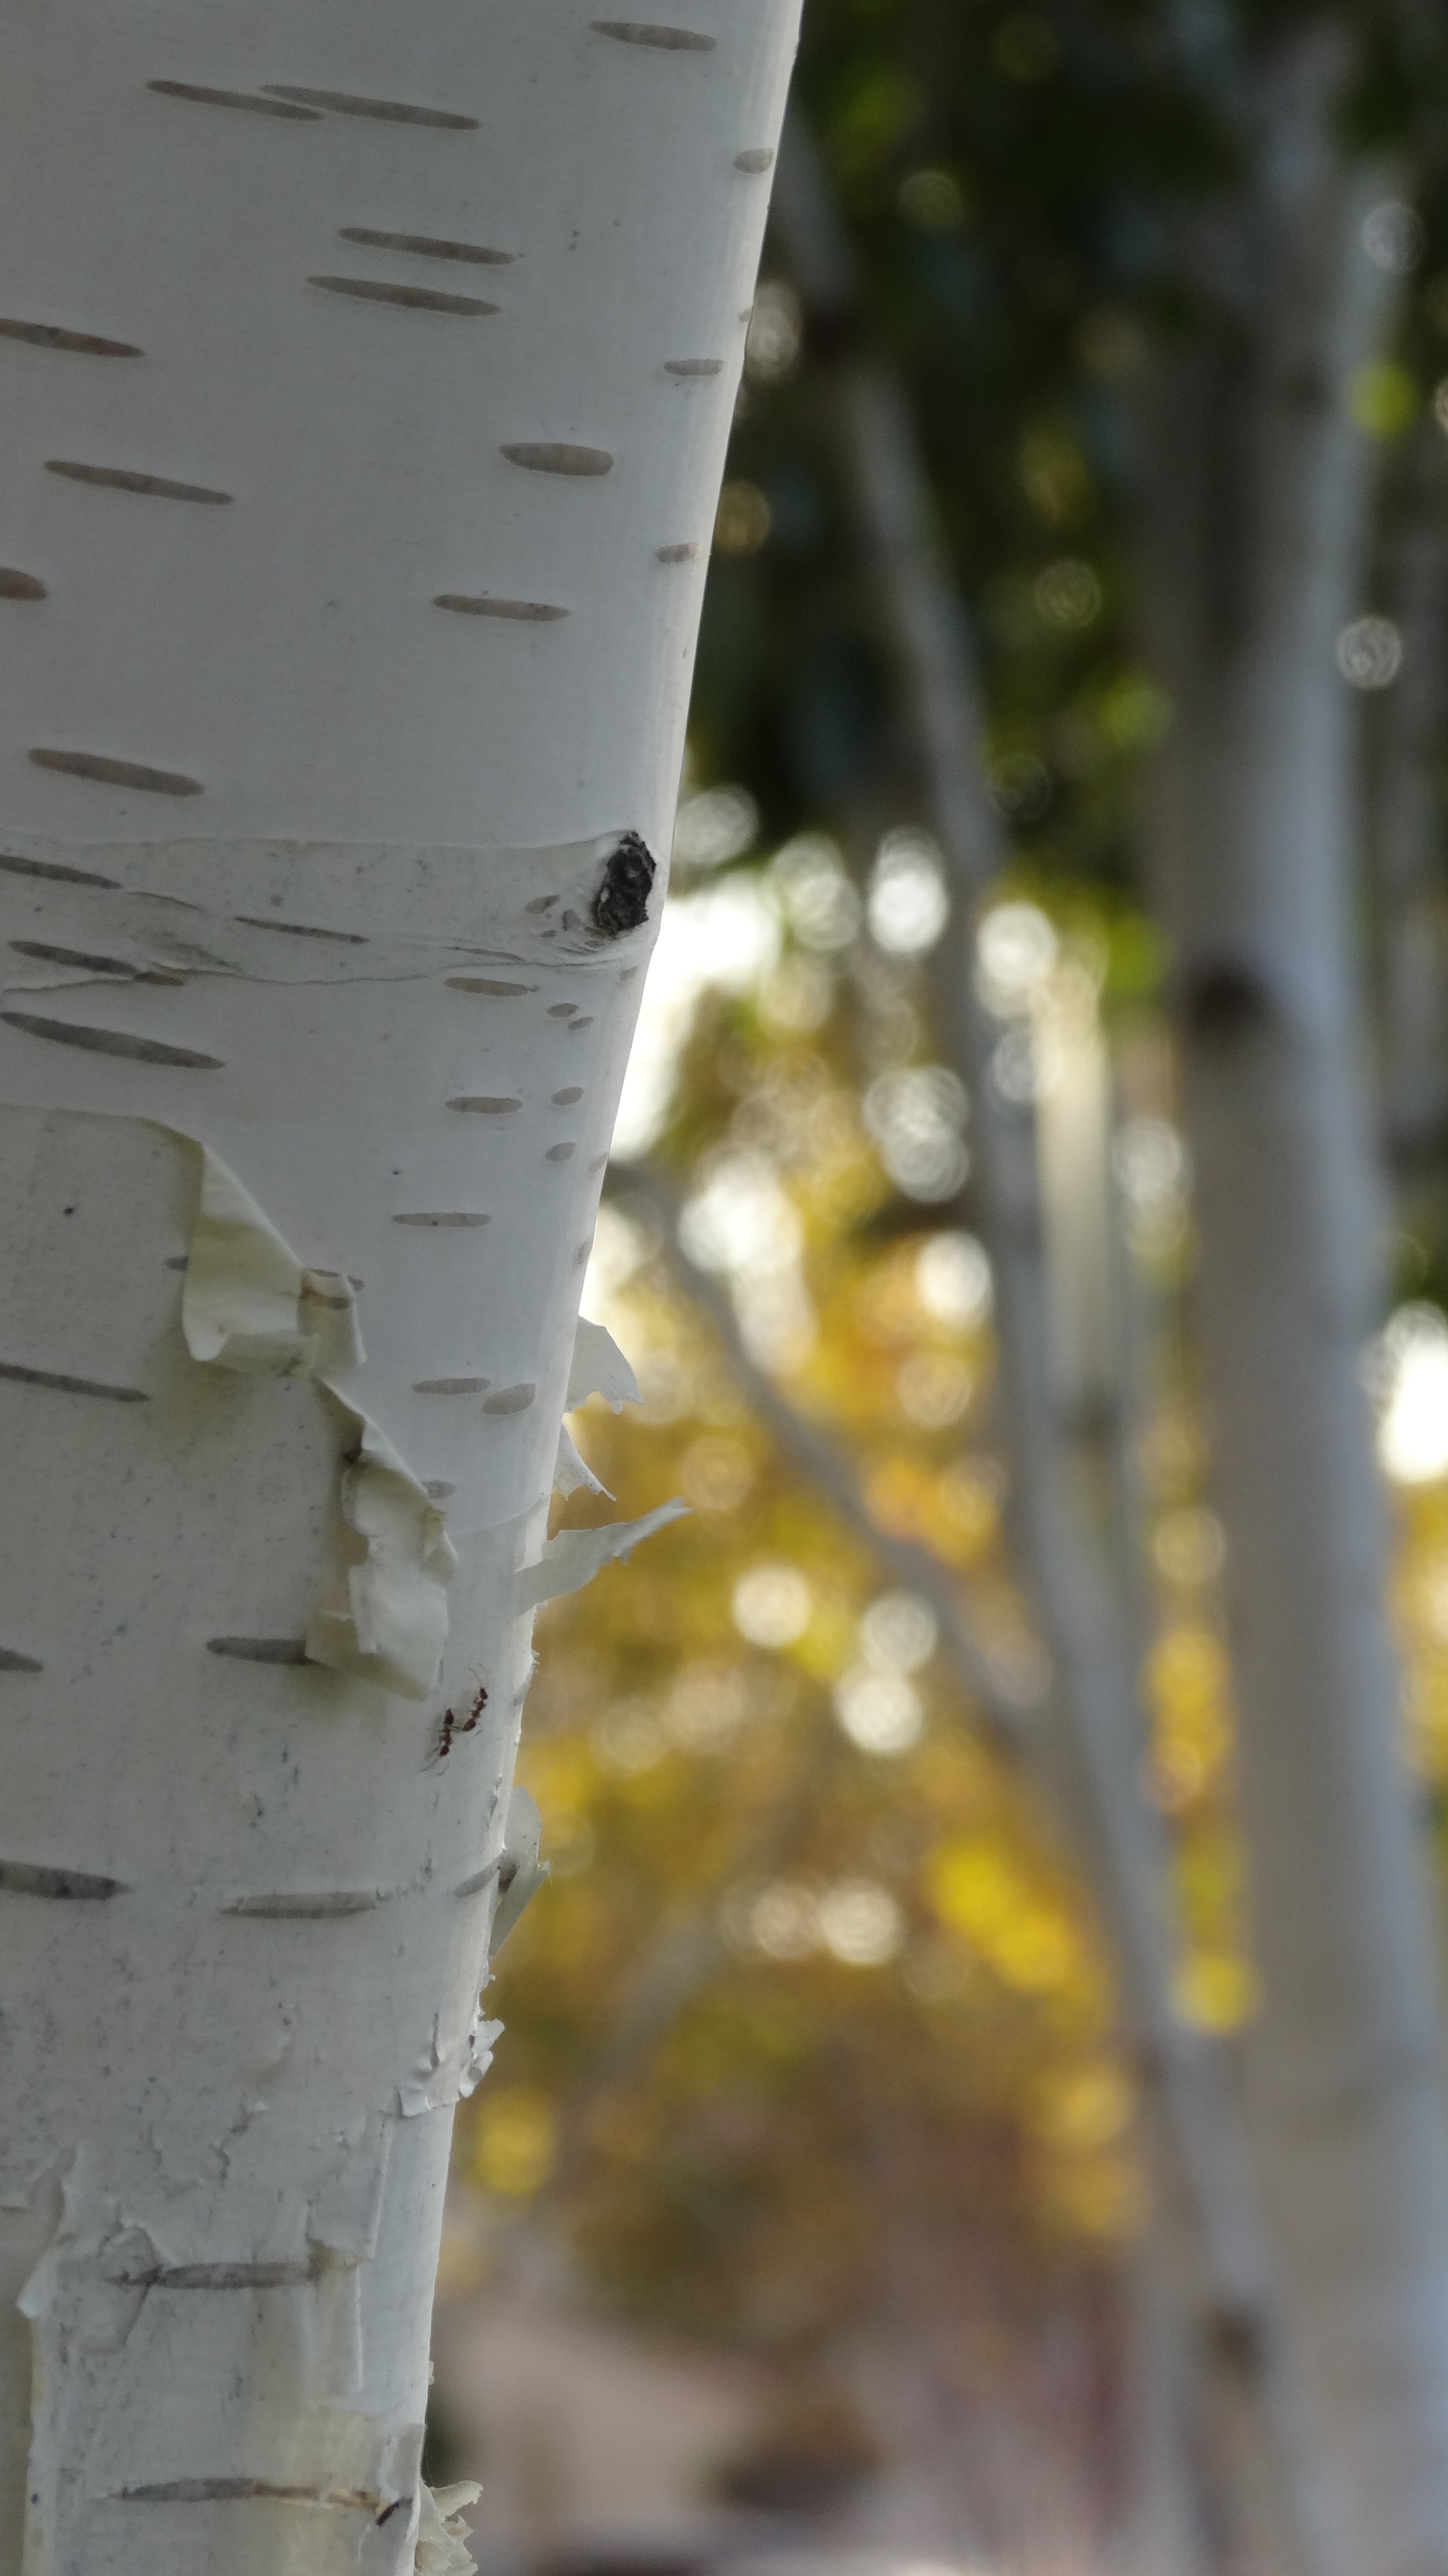
tree, nature, branch, plant, wood, fall, trunk, birch, autumn, colorful, twig, leaves, fall colors, fall leaves, birch tree, woody plant